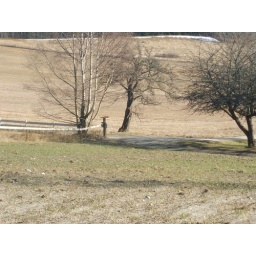
A little walk with Grandma on the hill above the farm house (Haugen)